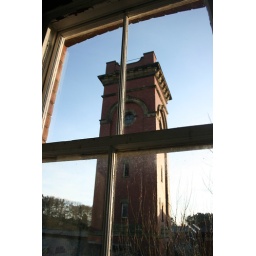
the water tower looming above the rest of the asylum.